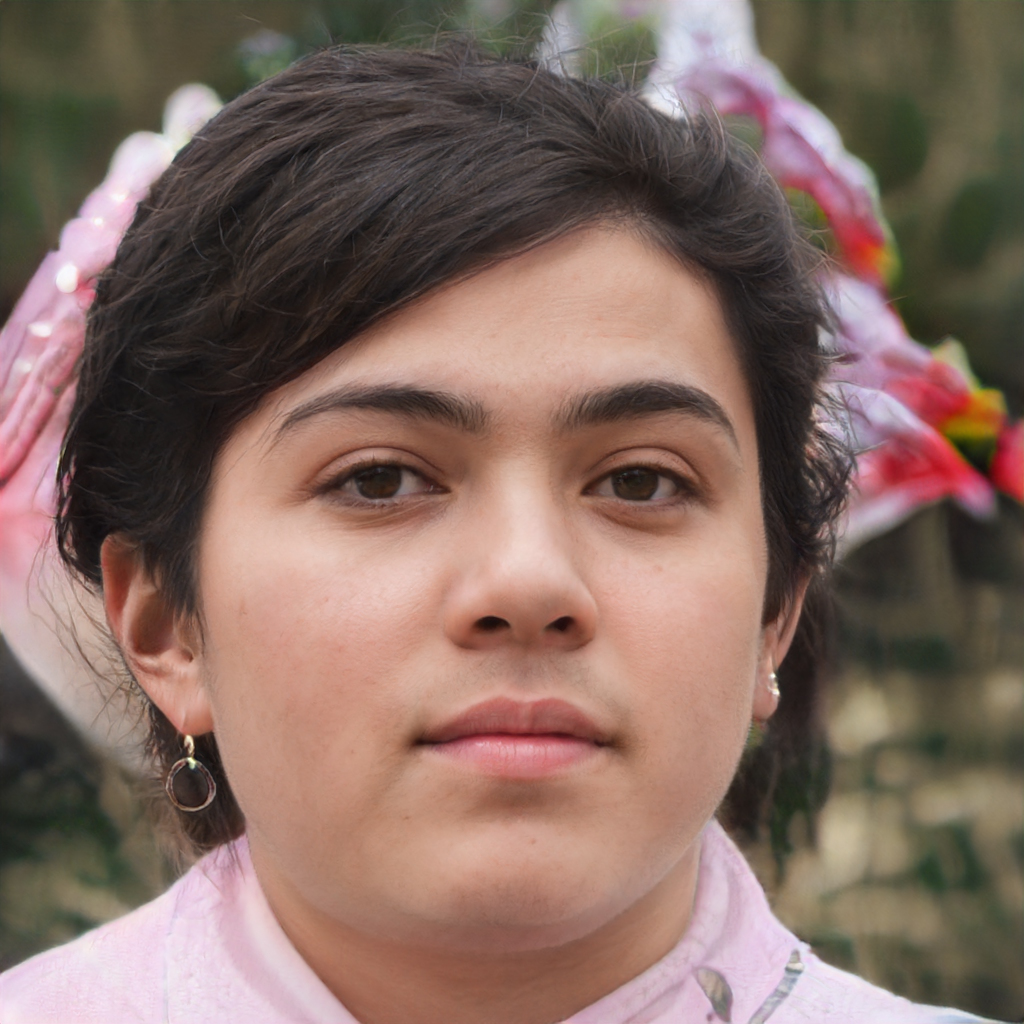
Portrait style: Real Portrait